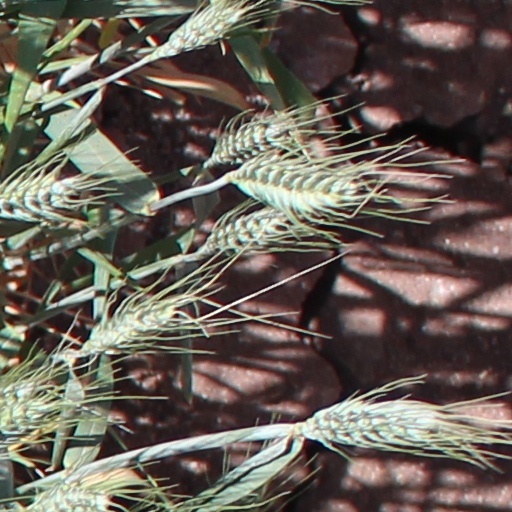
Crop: wheat